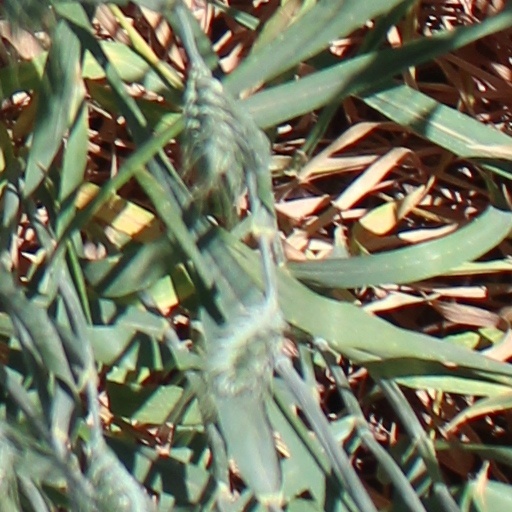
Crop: wheat